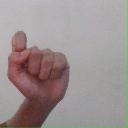
अक्षर: घ